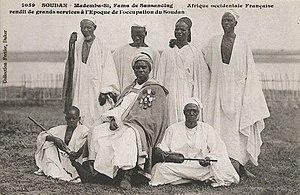
François-Edmond Fortier, Mademba-Si, Fama de Sansanding, rendit de grands services à l'époque de l'occupation du Soudan. Afrique Occidentale française- Soudan.
Mademba Seye ou Mademba Sy est né le 3 mars 1842 à Saint-Louis du Sénégal et décède le 25 juillet 1918. Mademba Seye était le Fama du royaume de Sansanding commune du Mali, dans le cercle et la région de Ségou.
Sansanding est une commune du Mali, dans le cercle et la région de Ségou.